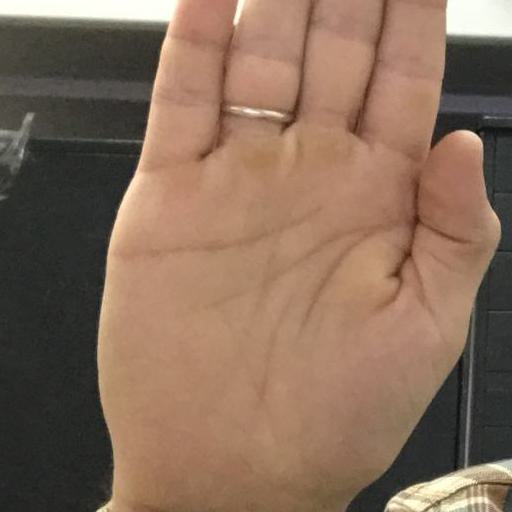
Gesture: stop